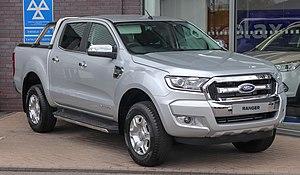
Le Ford Ranger est un pick-up tout terrain fabriqué par le constructeur automobile américain Ford depuis 1998. Il en est actuellement à sa troisième génération.